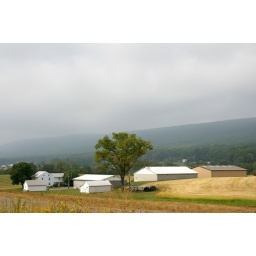
taken from the car window near Pottsville, PA